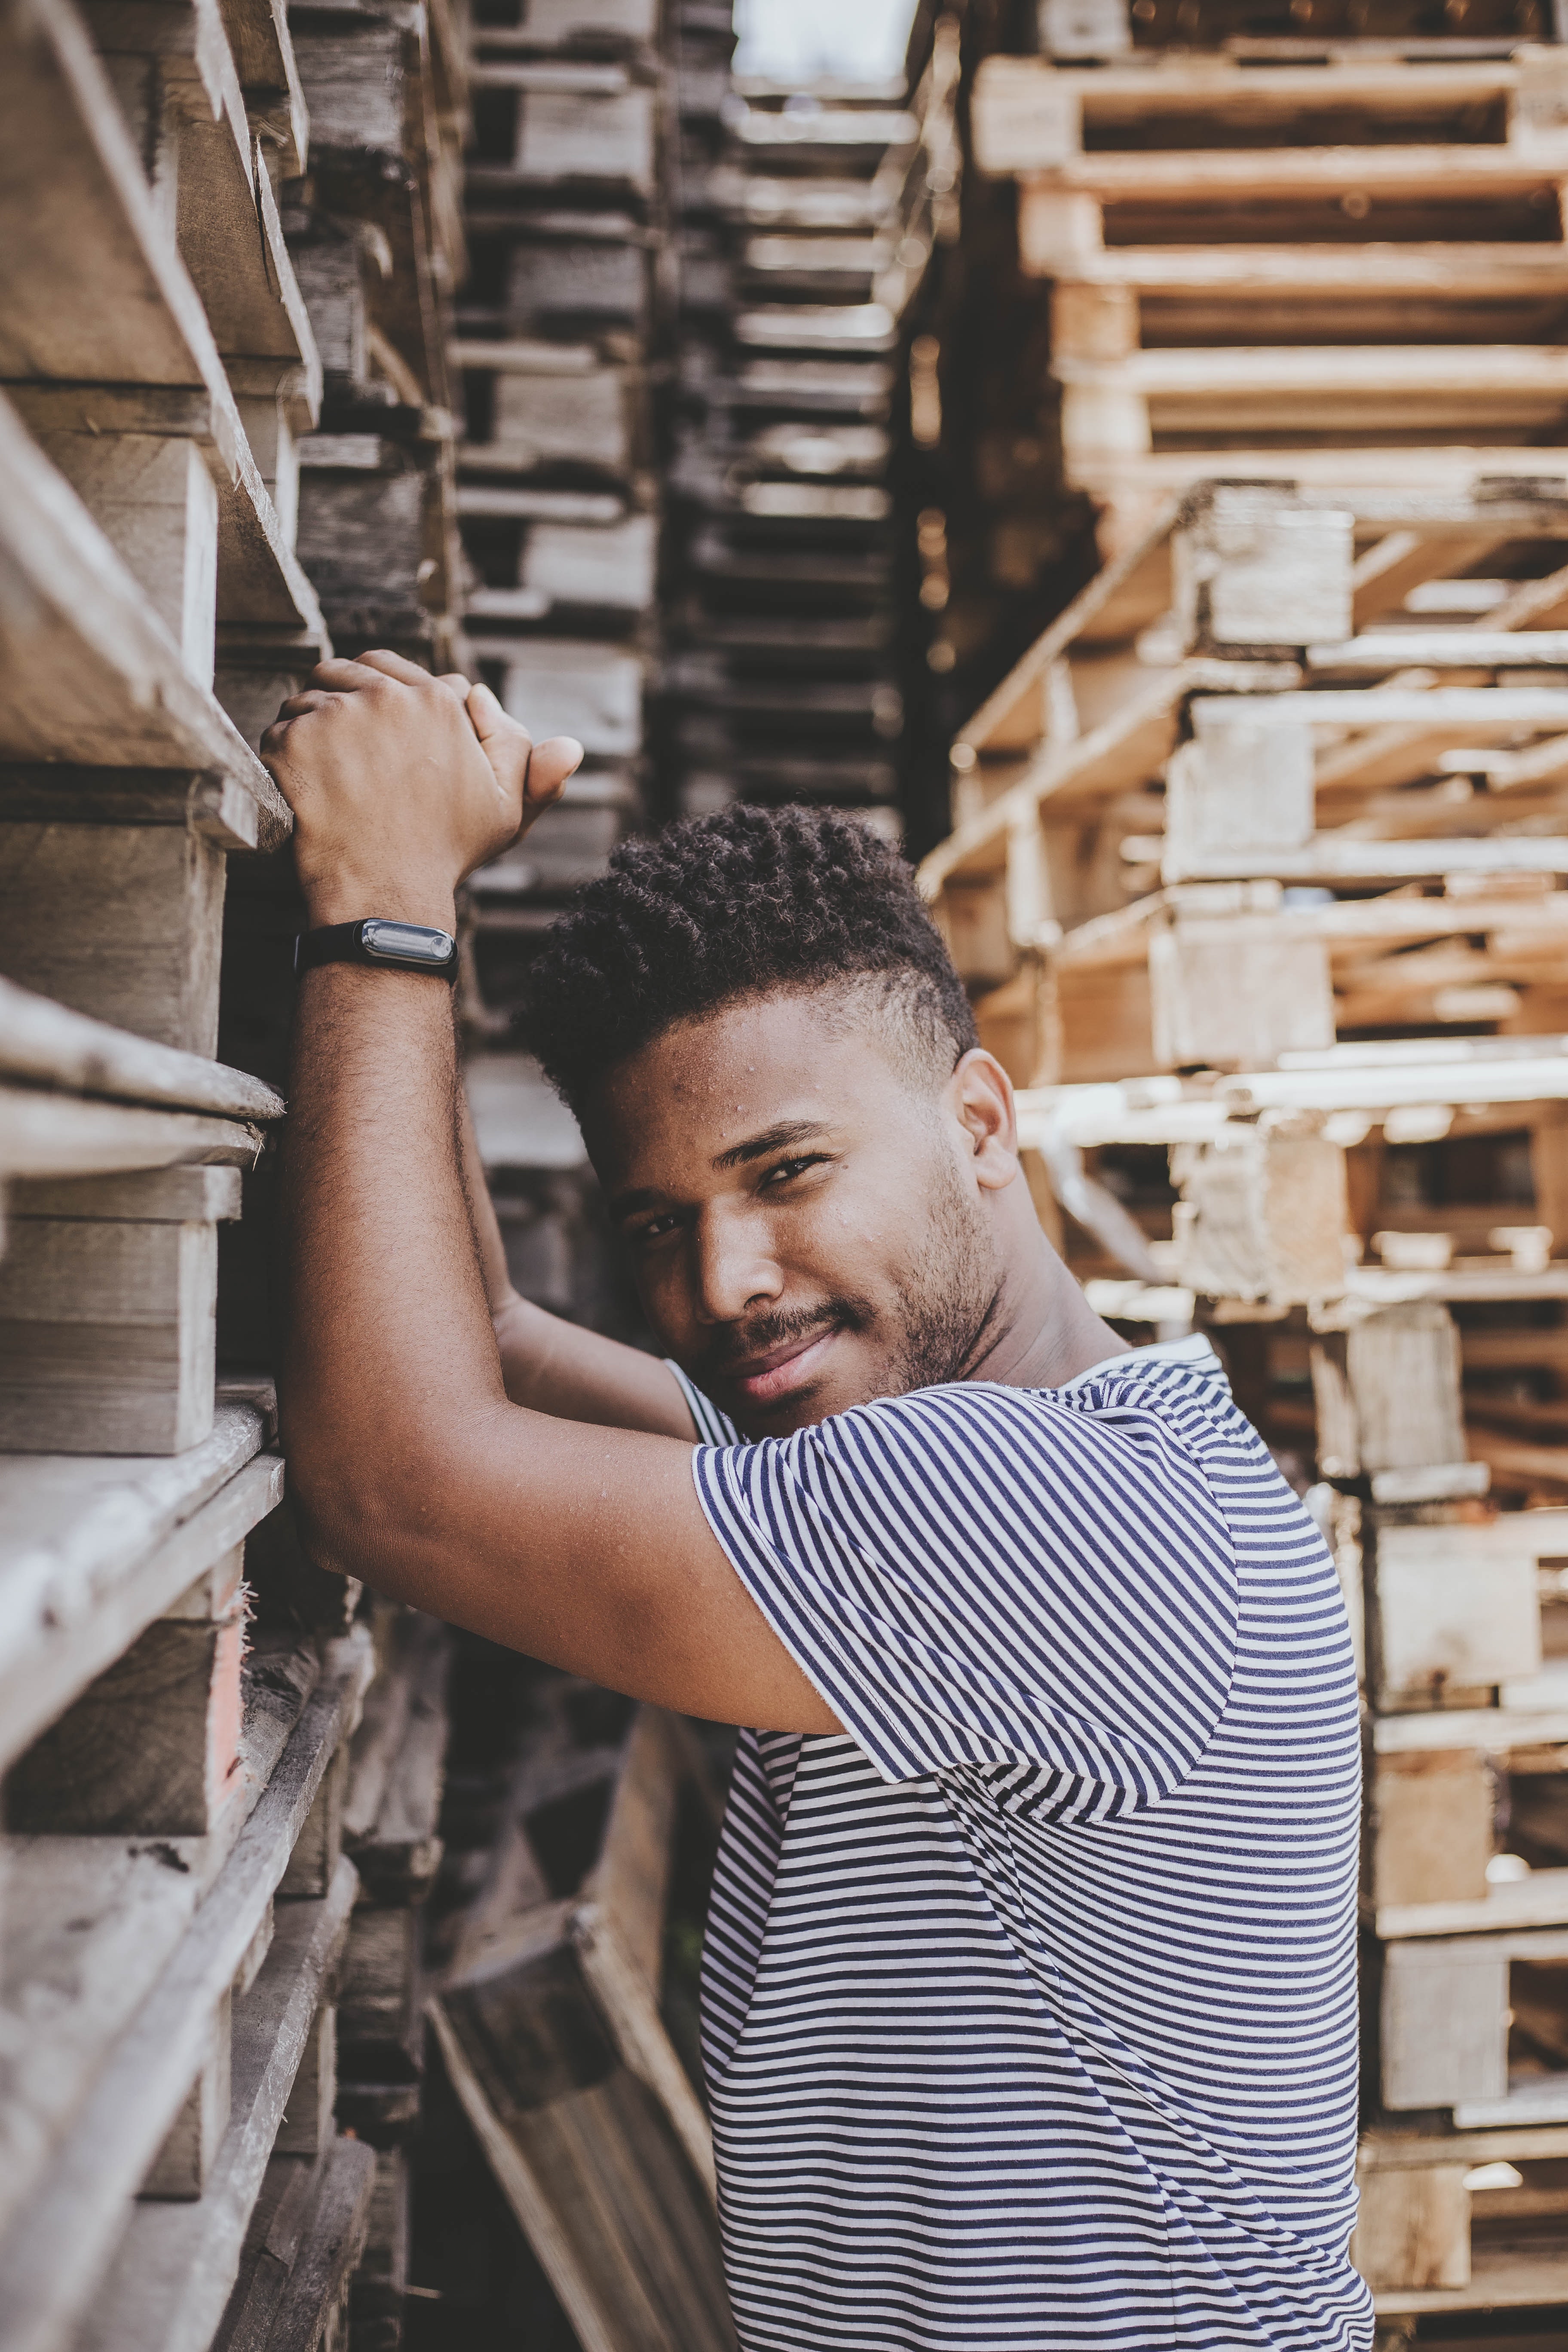
brick, wood, photo shoot, architecture, brickwork, photography, temple, portrait photography, smile